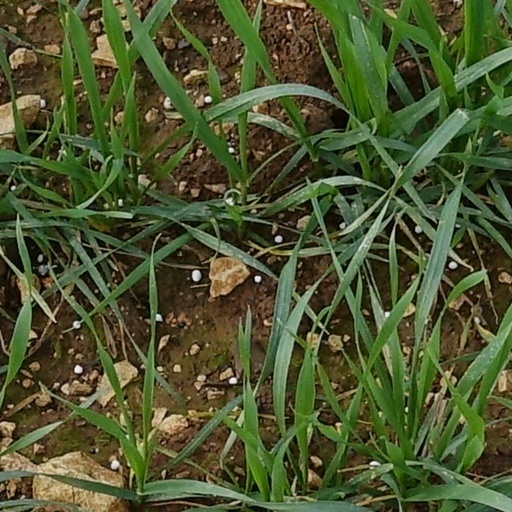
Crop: wheat